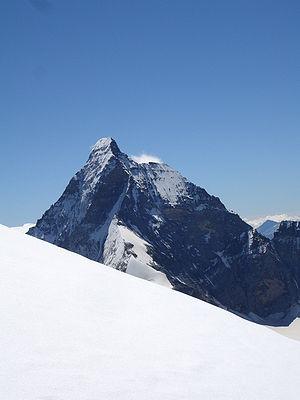
Cervin vu depuis l'arête sud de la Dent Blanche
Le Cervin est, avec une altitude de 4 478 mètres, le 12ᵉ sommet le plus élevé des Alpes. Il est situé sur la frontière italo-suisse, entre le canton du Valais et la Vallée d'Aoste.